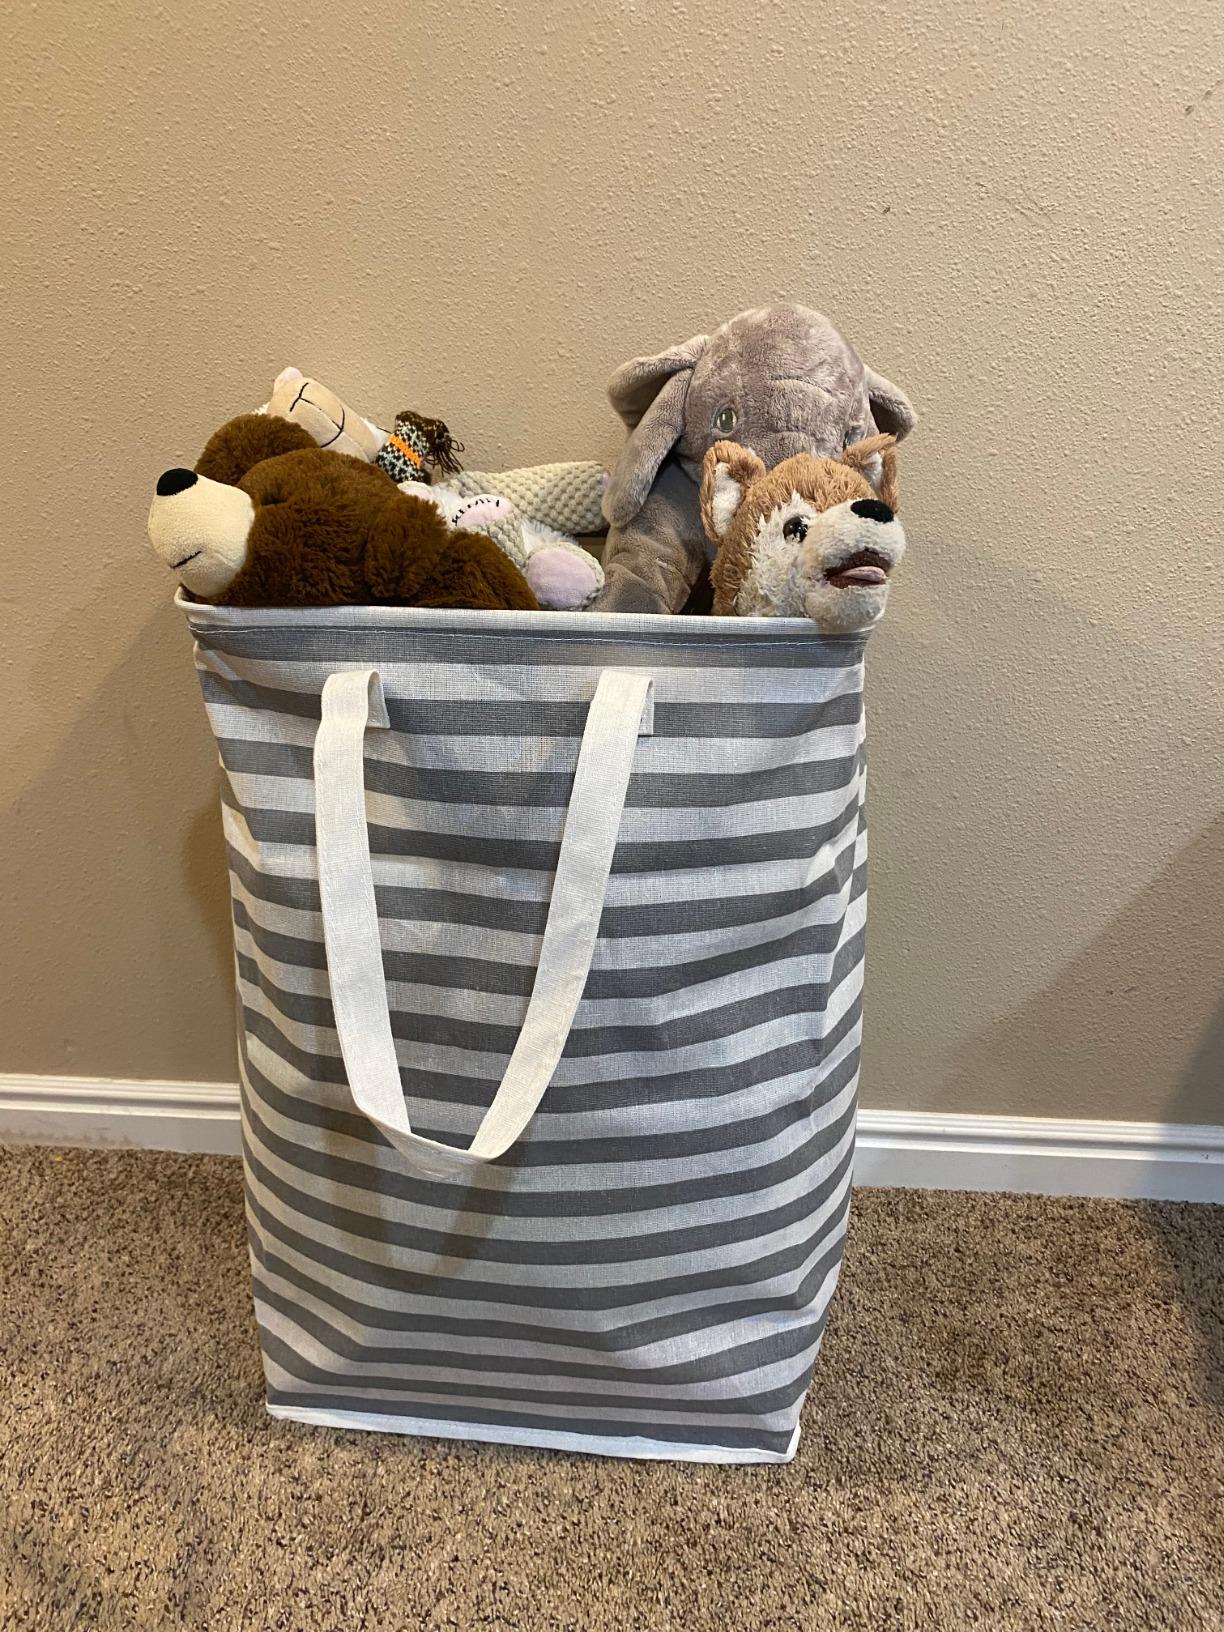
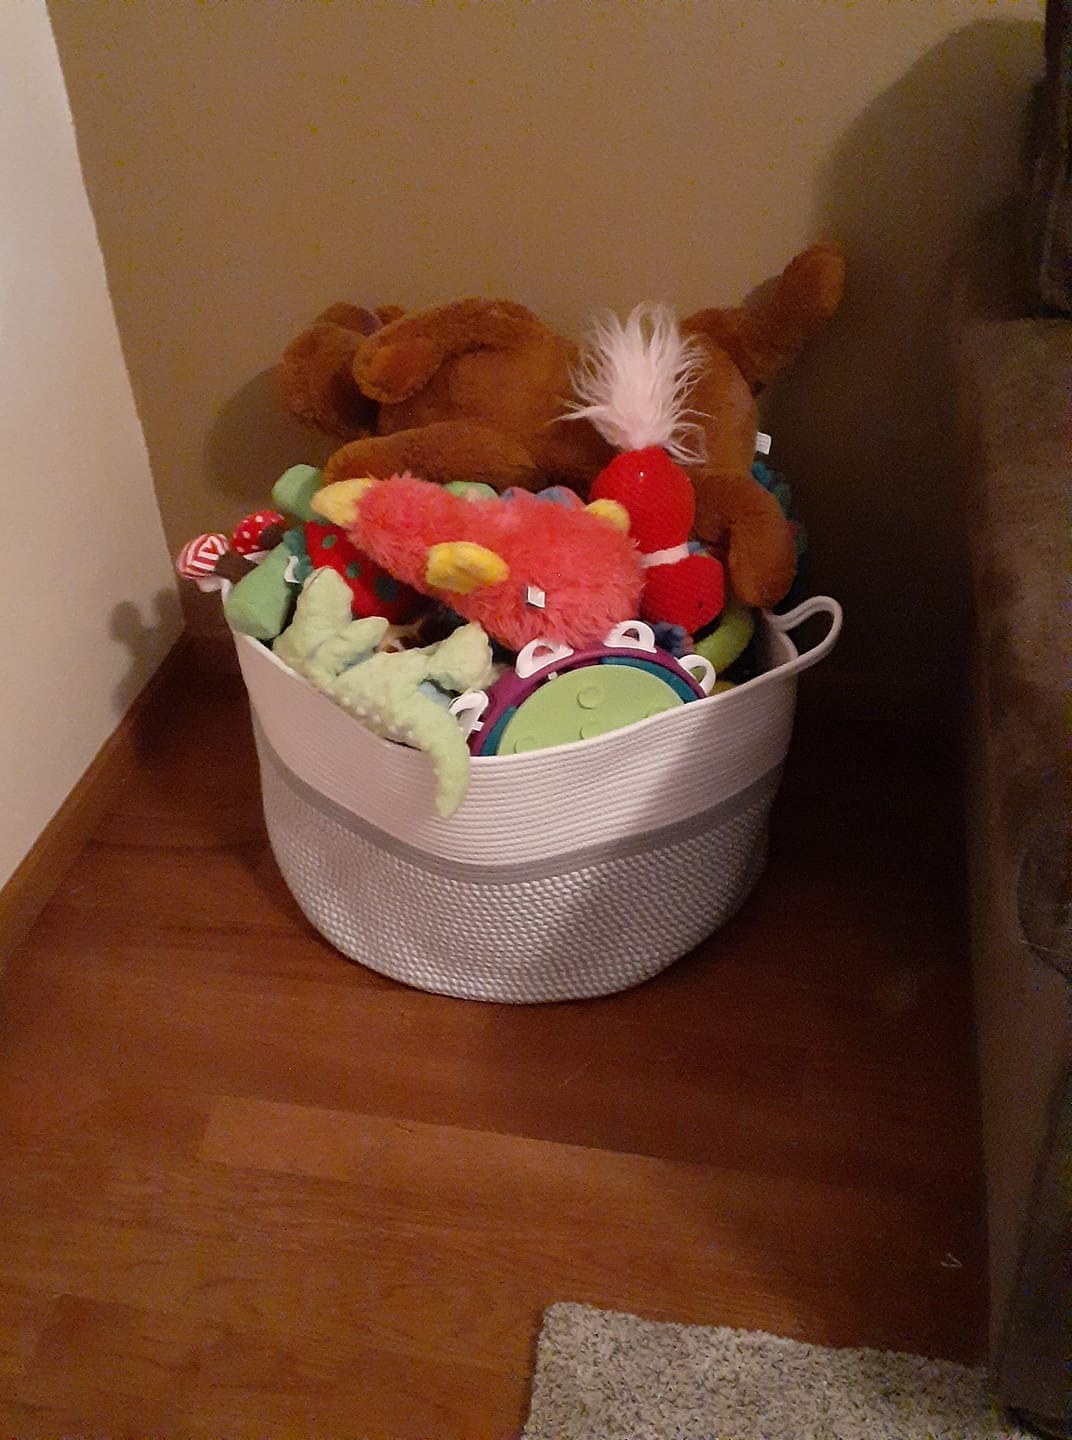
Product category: items_hamper
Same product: no